International relations (1814–1919)

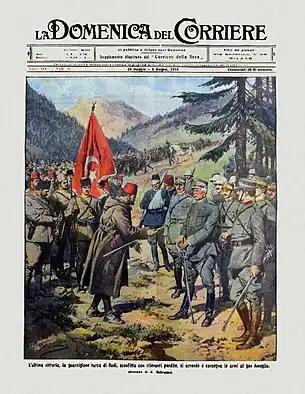
Surrender of the Turkish garrison in Rhodes to the Italian general, 1912

The Kingdom of Prussia, under the leadership of Otto von Bismarck, took the lead in uniting all of Germany (except for Austria), and created a new German Empire, headed by the king of Prussia. To do it, he engaged in a series of short, decisive wars with Denmark, Austria and France. The many smaller German states followed the lead of Prussia, until finally they united together after defeating France in 1871. Bismarck's Germany then became the most powerful and dynamic state in Europe, and Bismarck himself promoted decades of peace in Europe.